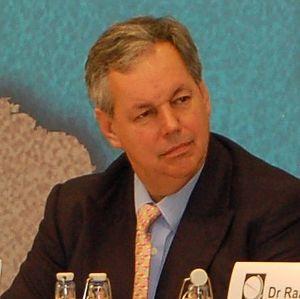
Antony Brian Baldry, né le 10 juillet 1950, est un homme politique britannique du Parti conservateur. Il est député de Banbury de 1983 à 2015.
Cette liste présente les 650 membres de la 55ᵉ législature de la Chambre des communes du Royaume-Uni au moment de leur élection le 6 mai 2010 lors des élections générales britanniques de 2010. Elle présente les élus par circonscriptions.